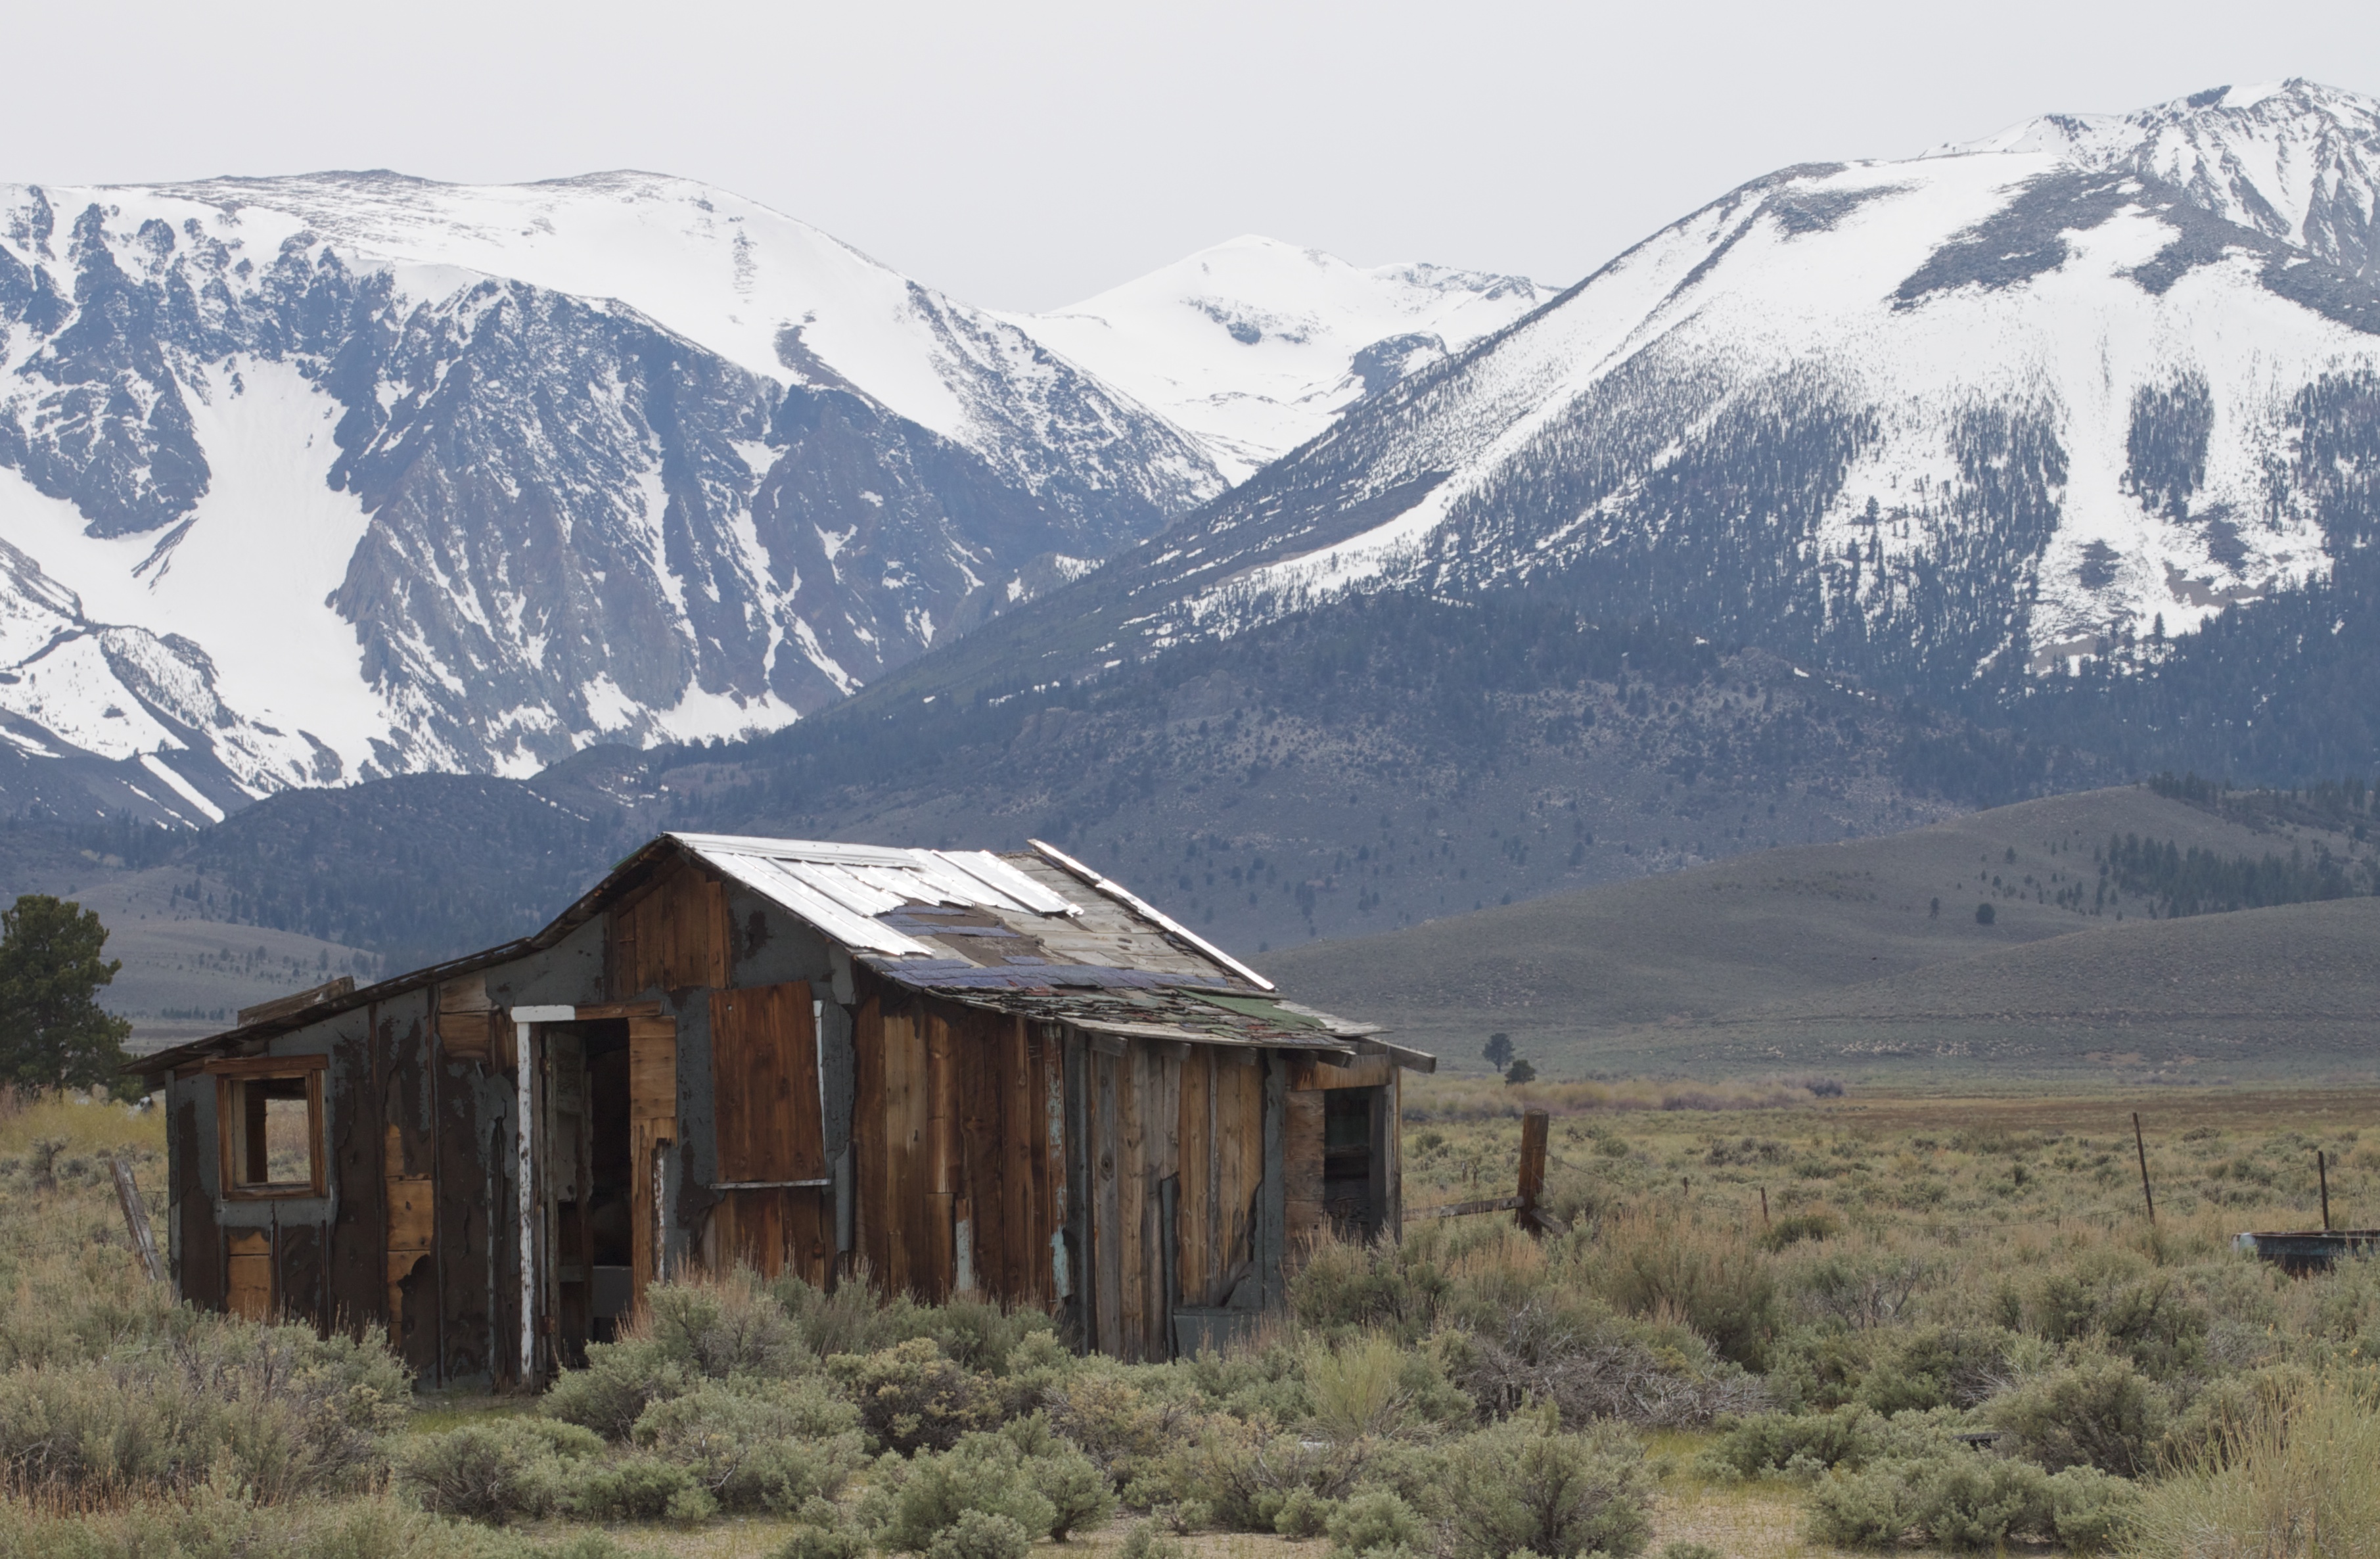
landscape, wilderness, mountain, snow, winter, valley, mountain range, hut, village, alps, plateau, rural area, landform, geographical feature, mountainous landforms